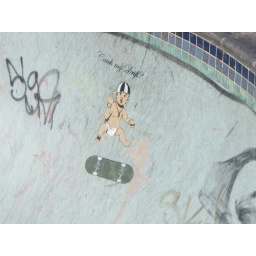
kickflip in bowl Bondi beach Sydney